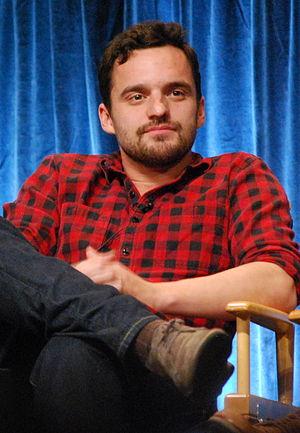
Jurassic World ou Monde jurassique au Québec est un film américain de science-fiction réalisé par Colin Trevorrow, sorti en 2015. Il s'agit du quatrième volet de la série cinématographique Jurassic Park, librement adaptée des romans Jurassic Park et Le Monde perdu du romancier Michael Crichton.
New Girl est une série télévisée américaine en 146 épisodes de 22 minutes créée par Elizabeth Meriwether, diffusée en simultané du 20 septembre 2011 au 15 mai 2018 sur le réseau Fox aux États-Unis et sur Citytv au Canada.